Super Bowl V

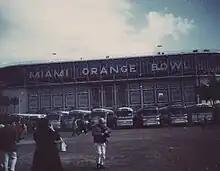
The Miami Orange Bowl during Super Bowl V

Meanwhile, the game was a chance for the Cowboys to lose their nickname of "next year's champions" and their reputation of "not being able to win the big games". In the past five seasons, Dallas had won more games, 52 of 68, than any other professional football team, but they had yet to win a league title. The Cowboys had chances to go to the first two Super Bowls, but narrowly lost to the Green Bay Packers in both the 1966 and 1967 NFL Championship games. In the 1966 title game, the Cowboys failed to score a potential tying touchdown on four attempts starting from the Packers two-yard line on the game's final drive. Then in the 1967 title game (the "Ice Bowl"), the Cowboys lost because they allowed the Packers to score a touchdown with sixteen seconds left in the game.